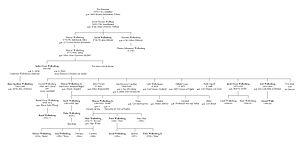
La famille Wallenberg est la famille la plus riche et la plus influente de Suède, renommée pour compter plusieurs banquiers et industriels. Par ses conglomérats, cette dynastie est présente dans la plupart des grands groupes industriels suédois dont: Electrolux, Ericsson, Scania et SKF, ABB, SAS Group, AIK, Atlas Copco.